Gaddesden Hall

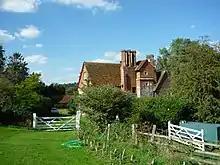
Gaddesden Hall

Gaddesden Hall is a Grade II* listed manor house in Water End, Great Gaddesden, Hertfordshire, England. It was the manor-house for the manor of Southall, a sub-manor of Great Gaddesden, and was originally called Southall. Later it was known as Oliver's Place after its owner from 1448, Robert Oliver. It has been known as Gaddesden Hall since the 17th century.